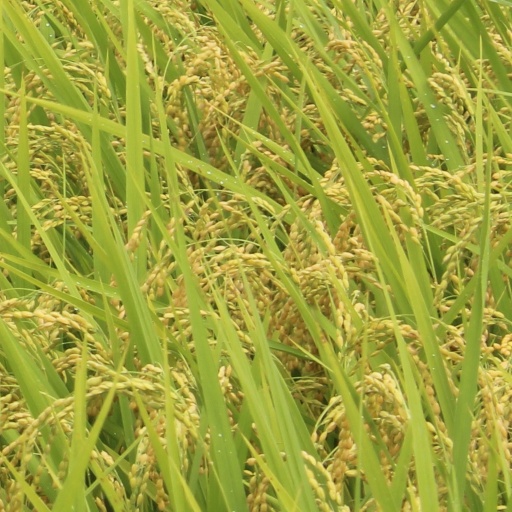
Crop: rice